Rachel Amber

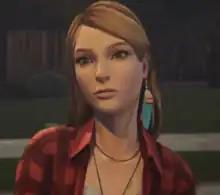
Rachel Amber in ""

Rachel Dawn Amber is a fictional character in the "Life Is Strange" video game series by Square Enix. Created by Dontnod Entertainment for the original "Life Is Strange" game released in 2015, Rachel's character was expanded upon by Deck Nine for a prequel game titled "" released in 2017. She is voiced by actress Kylie Brown.